Brobury

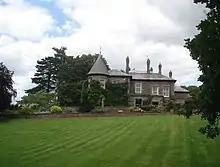
Brobury House

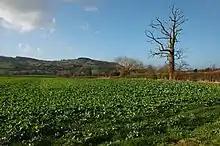
Farmland at Brobury

Brobury is a village and former civil parish, now in the parish of Brobury with Monnington on Wye, in western Herefordshire, England, located between Hereford and Hay-on-Wye. In 1961 the parish had a population of 20. On 1 April 1987 the parish was abolished and merged with Monnington on Wye to form "Brobury with Monnington on Wye".